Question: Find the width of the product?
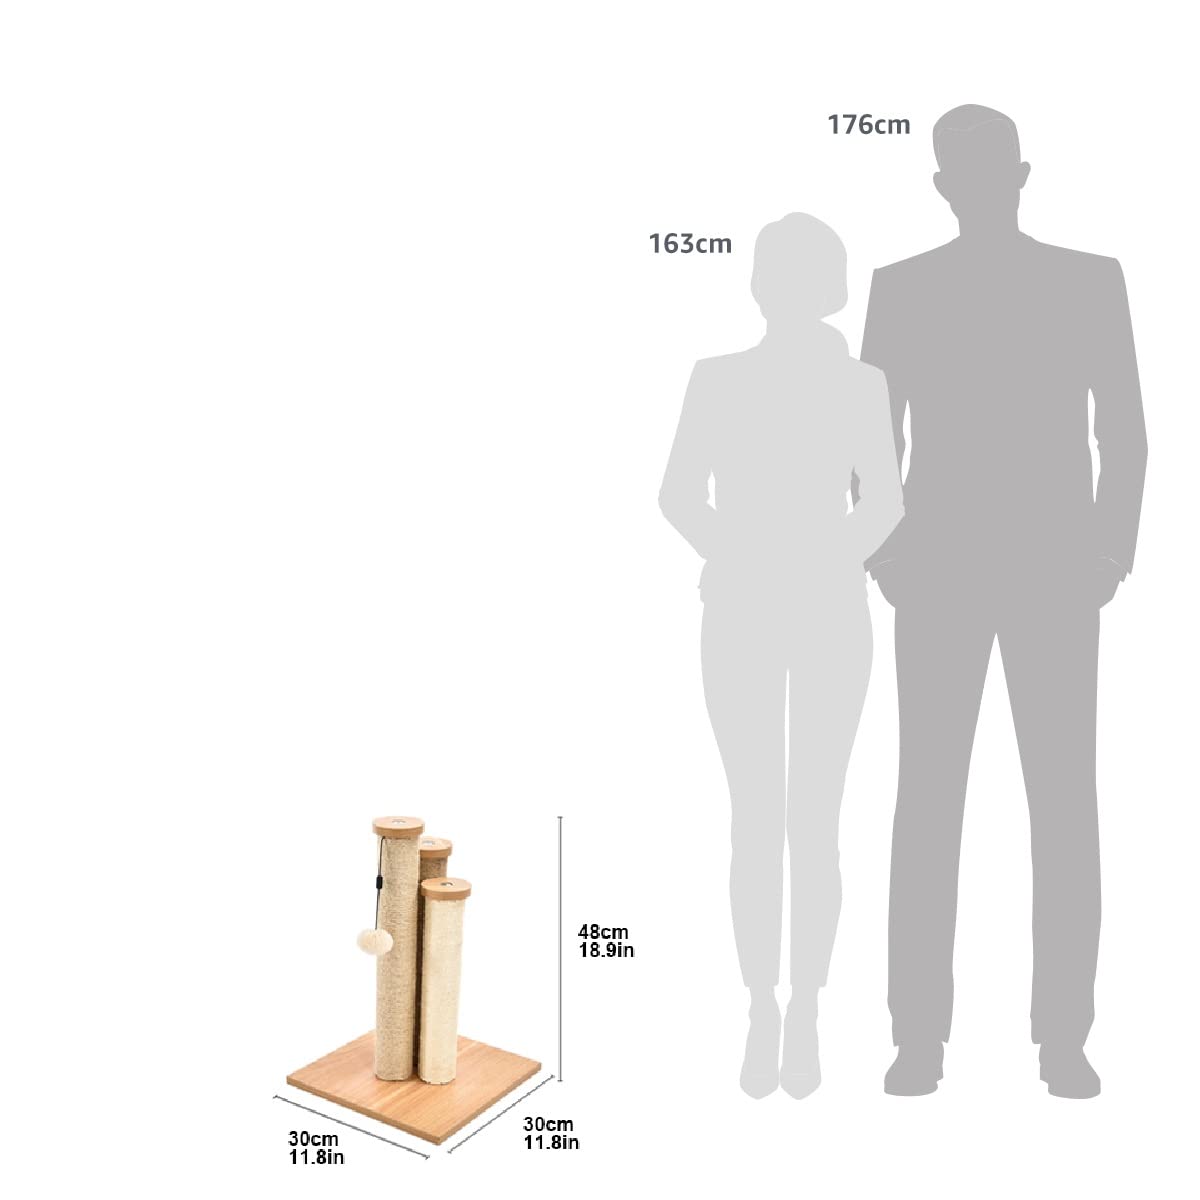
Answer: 11.8 inch